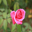
Label: rose